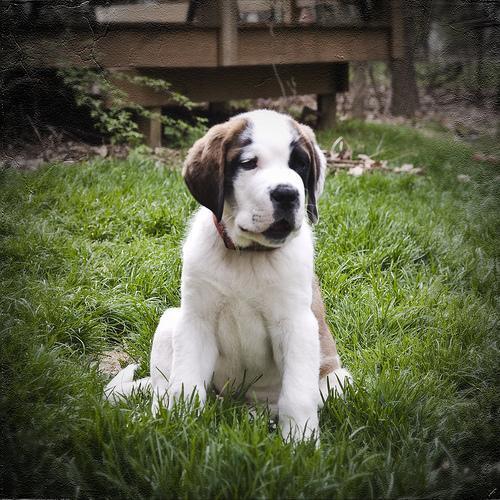
saint bernard